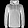
Label: Pullover